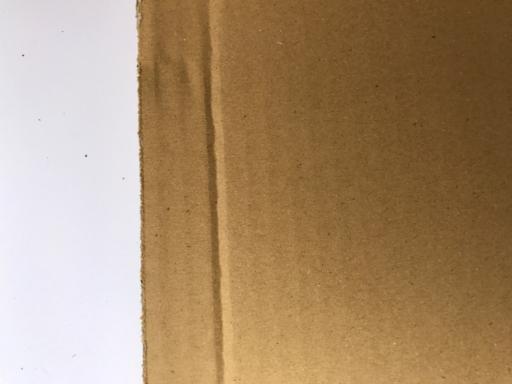
Waste category: cardboard